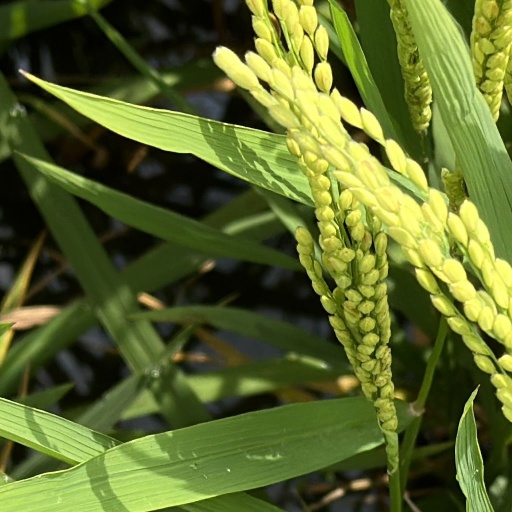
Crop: rice